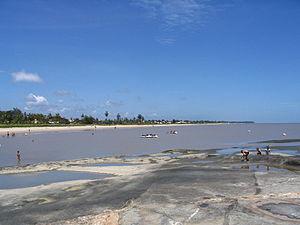
La longue plage de sable doré de Kourou en Guyane (973), vu d'une petite péninsule rocheuse à côté de la petite plage Pim-Poum (derrière la photographe). Prise par Arria Belli en octobre 2005. Italiano: La lunga spiaggia di sabbia dorata di Kourou, in Guyana francese, vista della piccola penisola vicina a la piccola spiaggia Pim-Poum (dietro la fotografa). Scattata da Arria Belli in ottobre 2005. Català: La llarg platja de sorra daurat de Kourou, Guaiana francesa, vista des de la península al costat de la menuta platja Pim-Poum (darrera la fotografa). Arria Belli, octubre 2005. Español: La larga playa de arena dorada de Kourou, en Guayana francesa, vista desde una península rocosa al lado de la pequeña playa Pim-Poum (detrás de la fotógrafa). Foto sacada en octobre 2005 por Arria Belli.